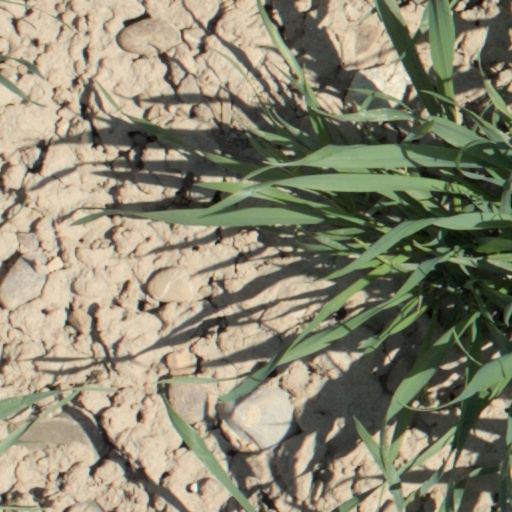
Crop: wheat